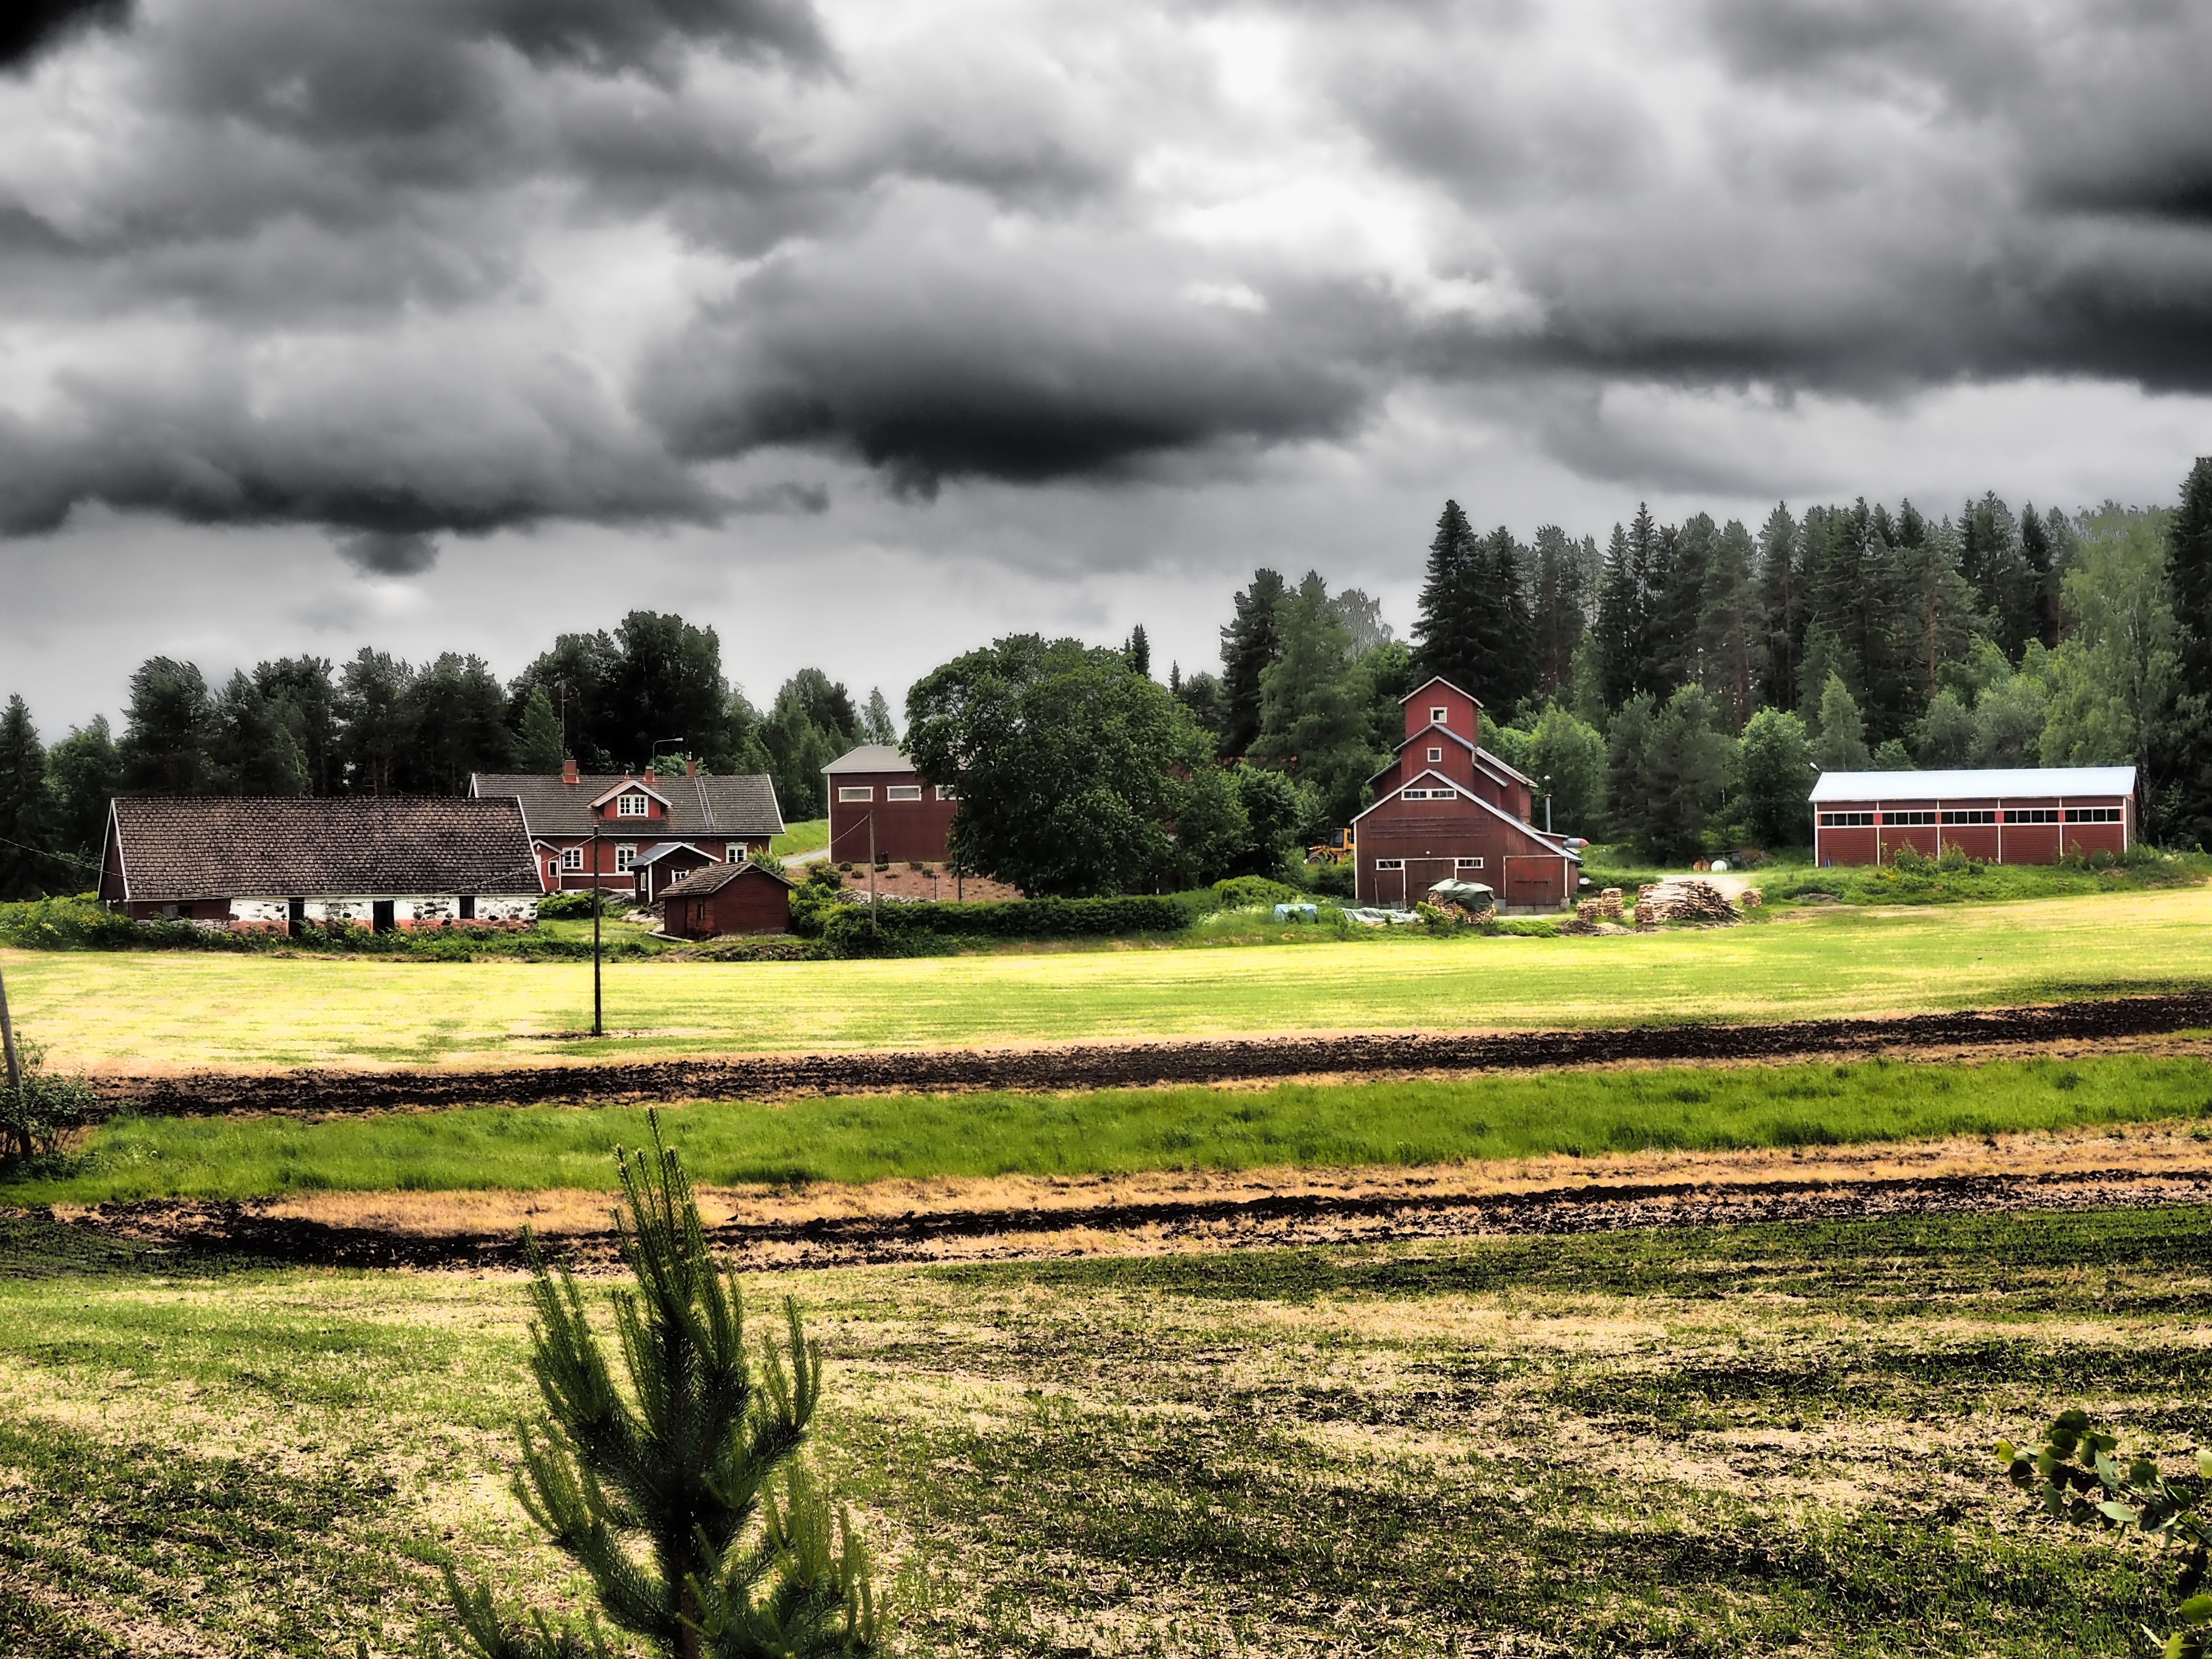
landscape, tree, nature, grass, cloud, plant, sky, field, farm, lawn, meadow, prairie, countryside, rain, hill, flower, summer, green, pasture, storm, soil, agriculture, plain, thunder, rural area, paddy field, milieu